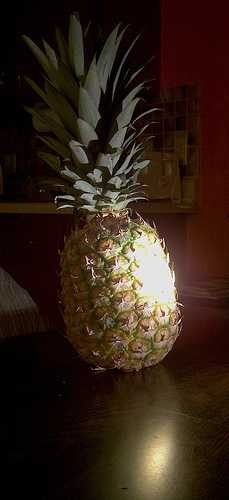
Label: Pineapple